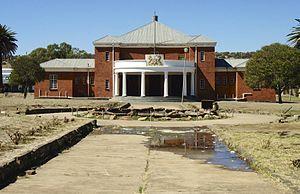
Winburg est une petite ville d'Afrique du Sud, située dans la province de l'État-Libre. Elle fut également une des premières mais aussi éphémères républiques boers du XIXᵉ siècle. Elle est située sur l'autoroute N1 reliant Johannesburg au Cap. Elle compte près de 12 000 habitants.